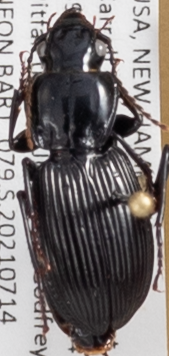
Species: Pterostichus coracinus
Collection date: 2021-07-14
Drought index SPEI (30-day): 0.47
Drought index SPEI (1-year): -1.13
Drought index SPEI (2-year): -0.8